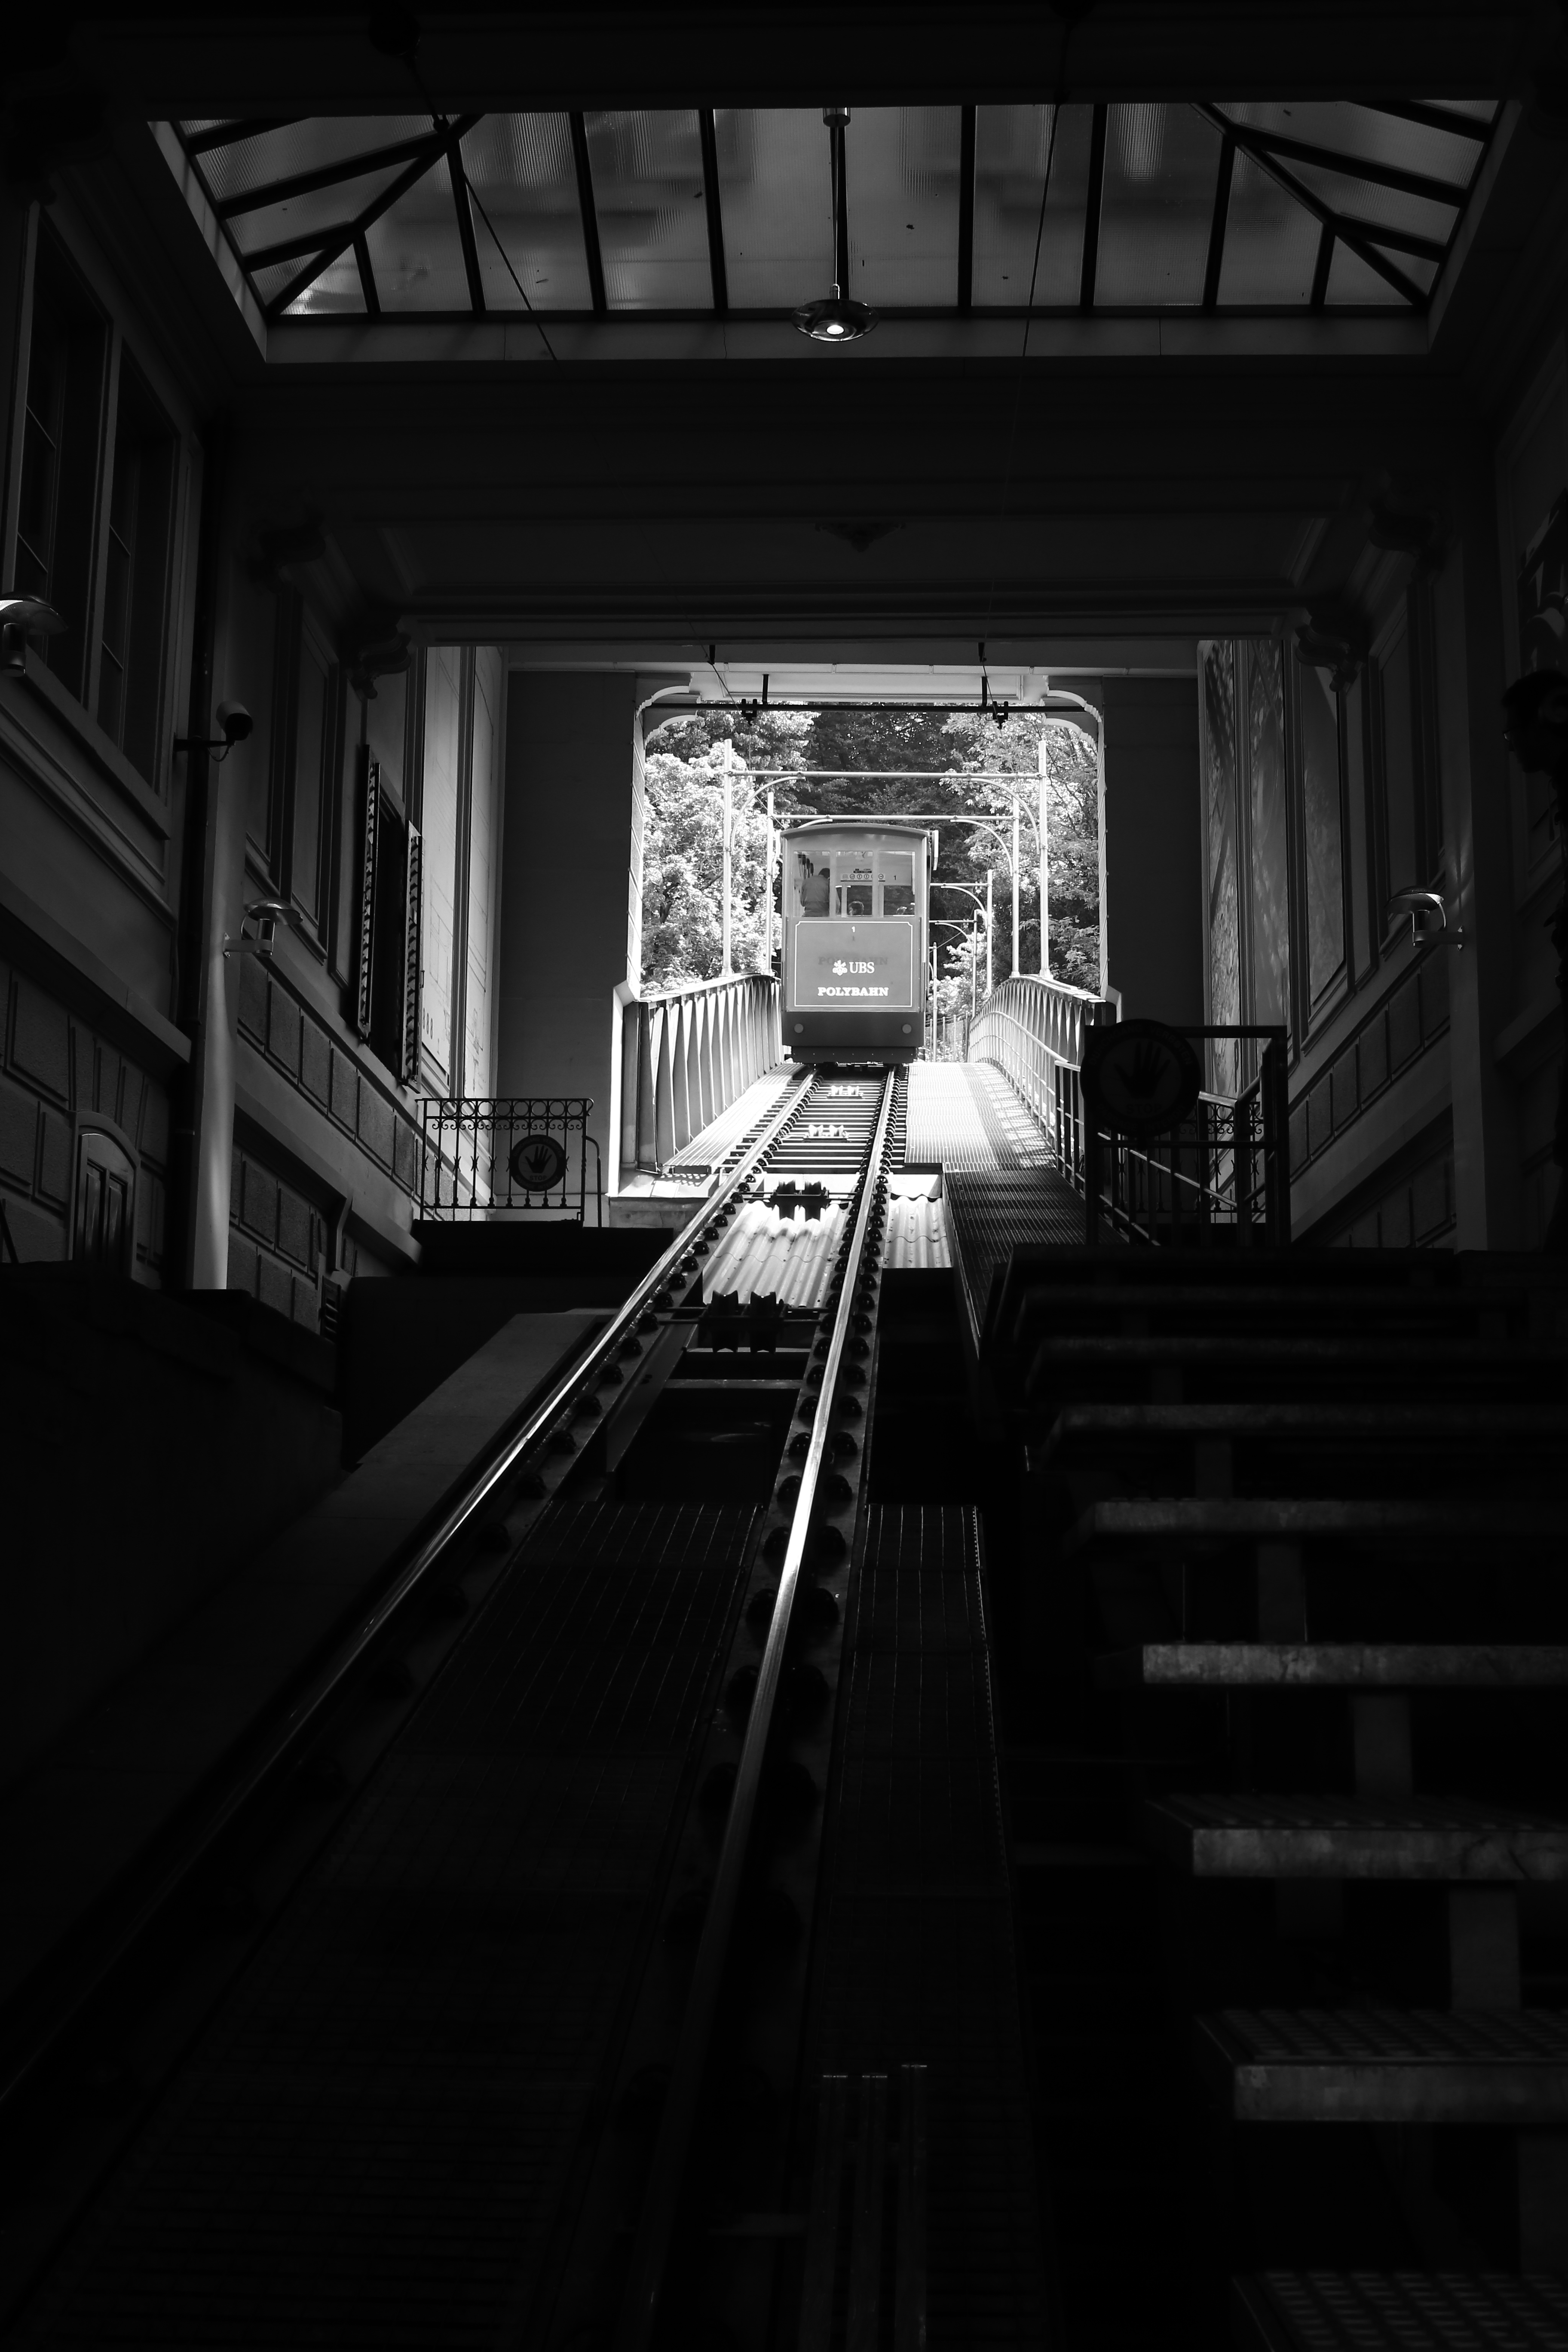
light, black and white, white, night, photography, darkness, black, monochrome, bw, blackandwhite, blackwhite, swiss, symmetry, suisse, schweiz, sw, schwarzweiss, zurich, seilbahn, schwarzweis, ropeway, cablecar, shape, schwarzweissfotografie, schwarzweisfotografie, cablerailway, monochrome photography, film noir